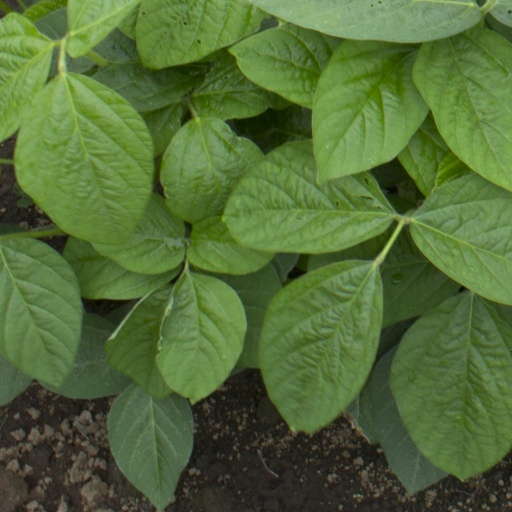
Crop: soybean